Homo antecessor

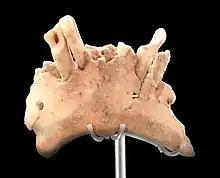
The mandible ATE9-1

In 2007, a mandibular fragment with some teeth, ATE9-1, provisionally assigned to "H. antecessor" by Carbonell, was recovered from the nearby Sima del Elefante ("elephant pit") in unit TE9 ("trinchera elefante"), belonging to a 20– to 25-year-old individual. The site additionally yielded stone flakes and evidence of butchery. In 2011, after providing a much more in depth analysis of the Sima del Elefante material, Castro and colleagues were unsure of the species classification, opting to leave it at "Homo" sp. (making no opinion on species designation) pending further discoveries.